Coxeter notation

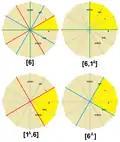
Rank 2 example, [6] trionic subgroups with 3 colors of mirror lines

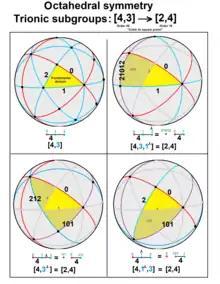
Example on octahedral symmetry: [4,3] = [2,4].

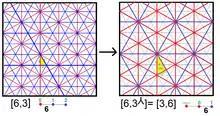
Example trionic subgroup on hexagonal symmetry [6,3] maps onto a larger [6,3] symmetry.

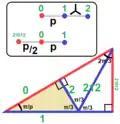
Rank 3

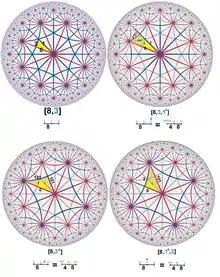
Example trionic subgroups on octagonal symmetry [8,3] maps onto larger [4,8] symmetries.

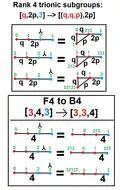
Rank 4

A trionic subgroup is an index 3 subgroup. Johnson defines a "trionic subgroup" with operator ⅄, index 3. For rank 2 Coxeter groups, [3], the trionic subgroup, [3] is [ ], a single mirror. And for [3"p"], the trionic subgroup is [3"p"] ≅ ["p"]. Given , with generators {0,1}, has 3 trionic subgroups. They can be differentiated by putting the ⅄ symbol next to the mirror generator to be removed, or on a branch for both: [3"p",1] = = , = , and [3"p"] = = with generators {0,10101}, {01010,1}, or {101,010}.